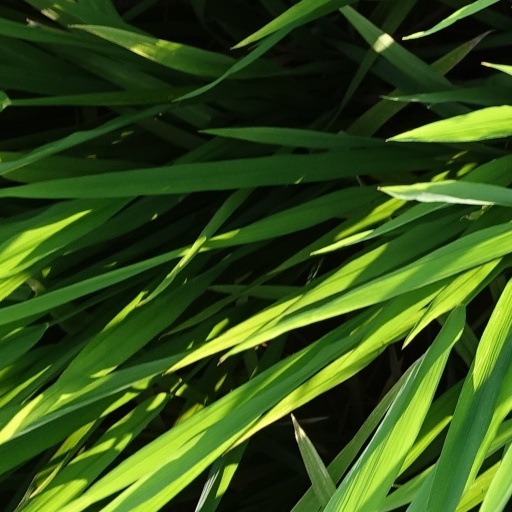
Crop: rice